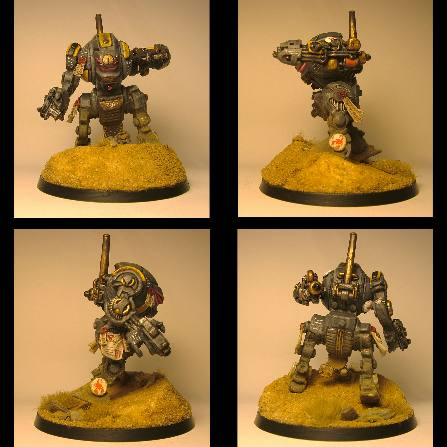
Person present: No